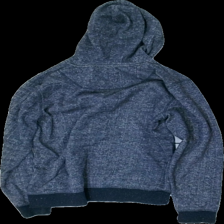
View: back
Type: Hoodie
Category: Men
Brand: Not in the list
Brand text on label: Stanwick
Colors: White, Blue
Material: could not scan, no tag
Pattern: Logo print
Cut: Regular
Season: All
Price range: <50
Recommended usage: Export